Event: Nepal Earthquake
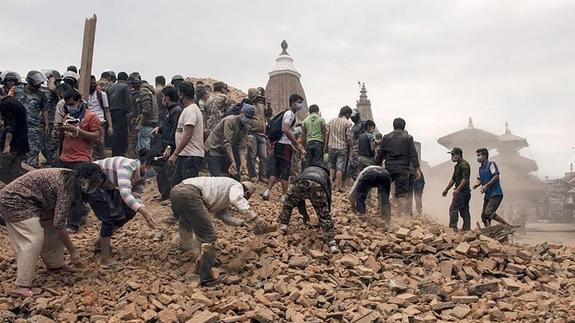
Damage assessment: damage